Gadsden Purchase

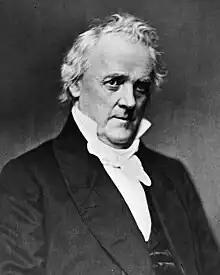
U.S. Secretary of State James Buchanan (1791–1868), who later became 15th President of the United States (1857–1861)

Article XI of the Treaty of Guadalupe Hidalgo contained a guarantee that the United States would protect Mexicans by preventing cross-border raids by local Comanche and Apache tribes. At the time the treaty was ratified, Secretary of State James Buchanan had believed that the United States had both the commitment and resources to enforce this promise. Historian Richard Kluger, however, described the difficulties of the task: